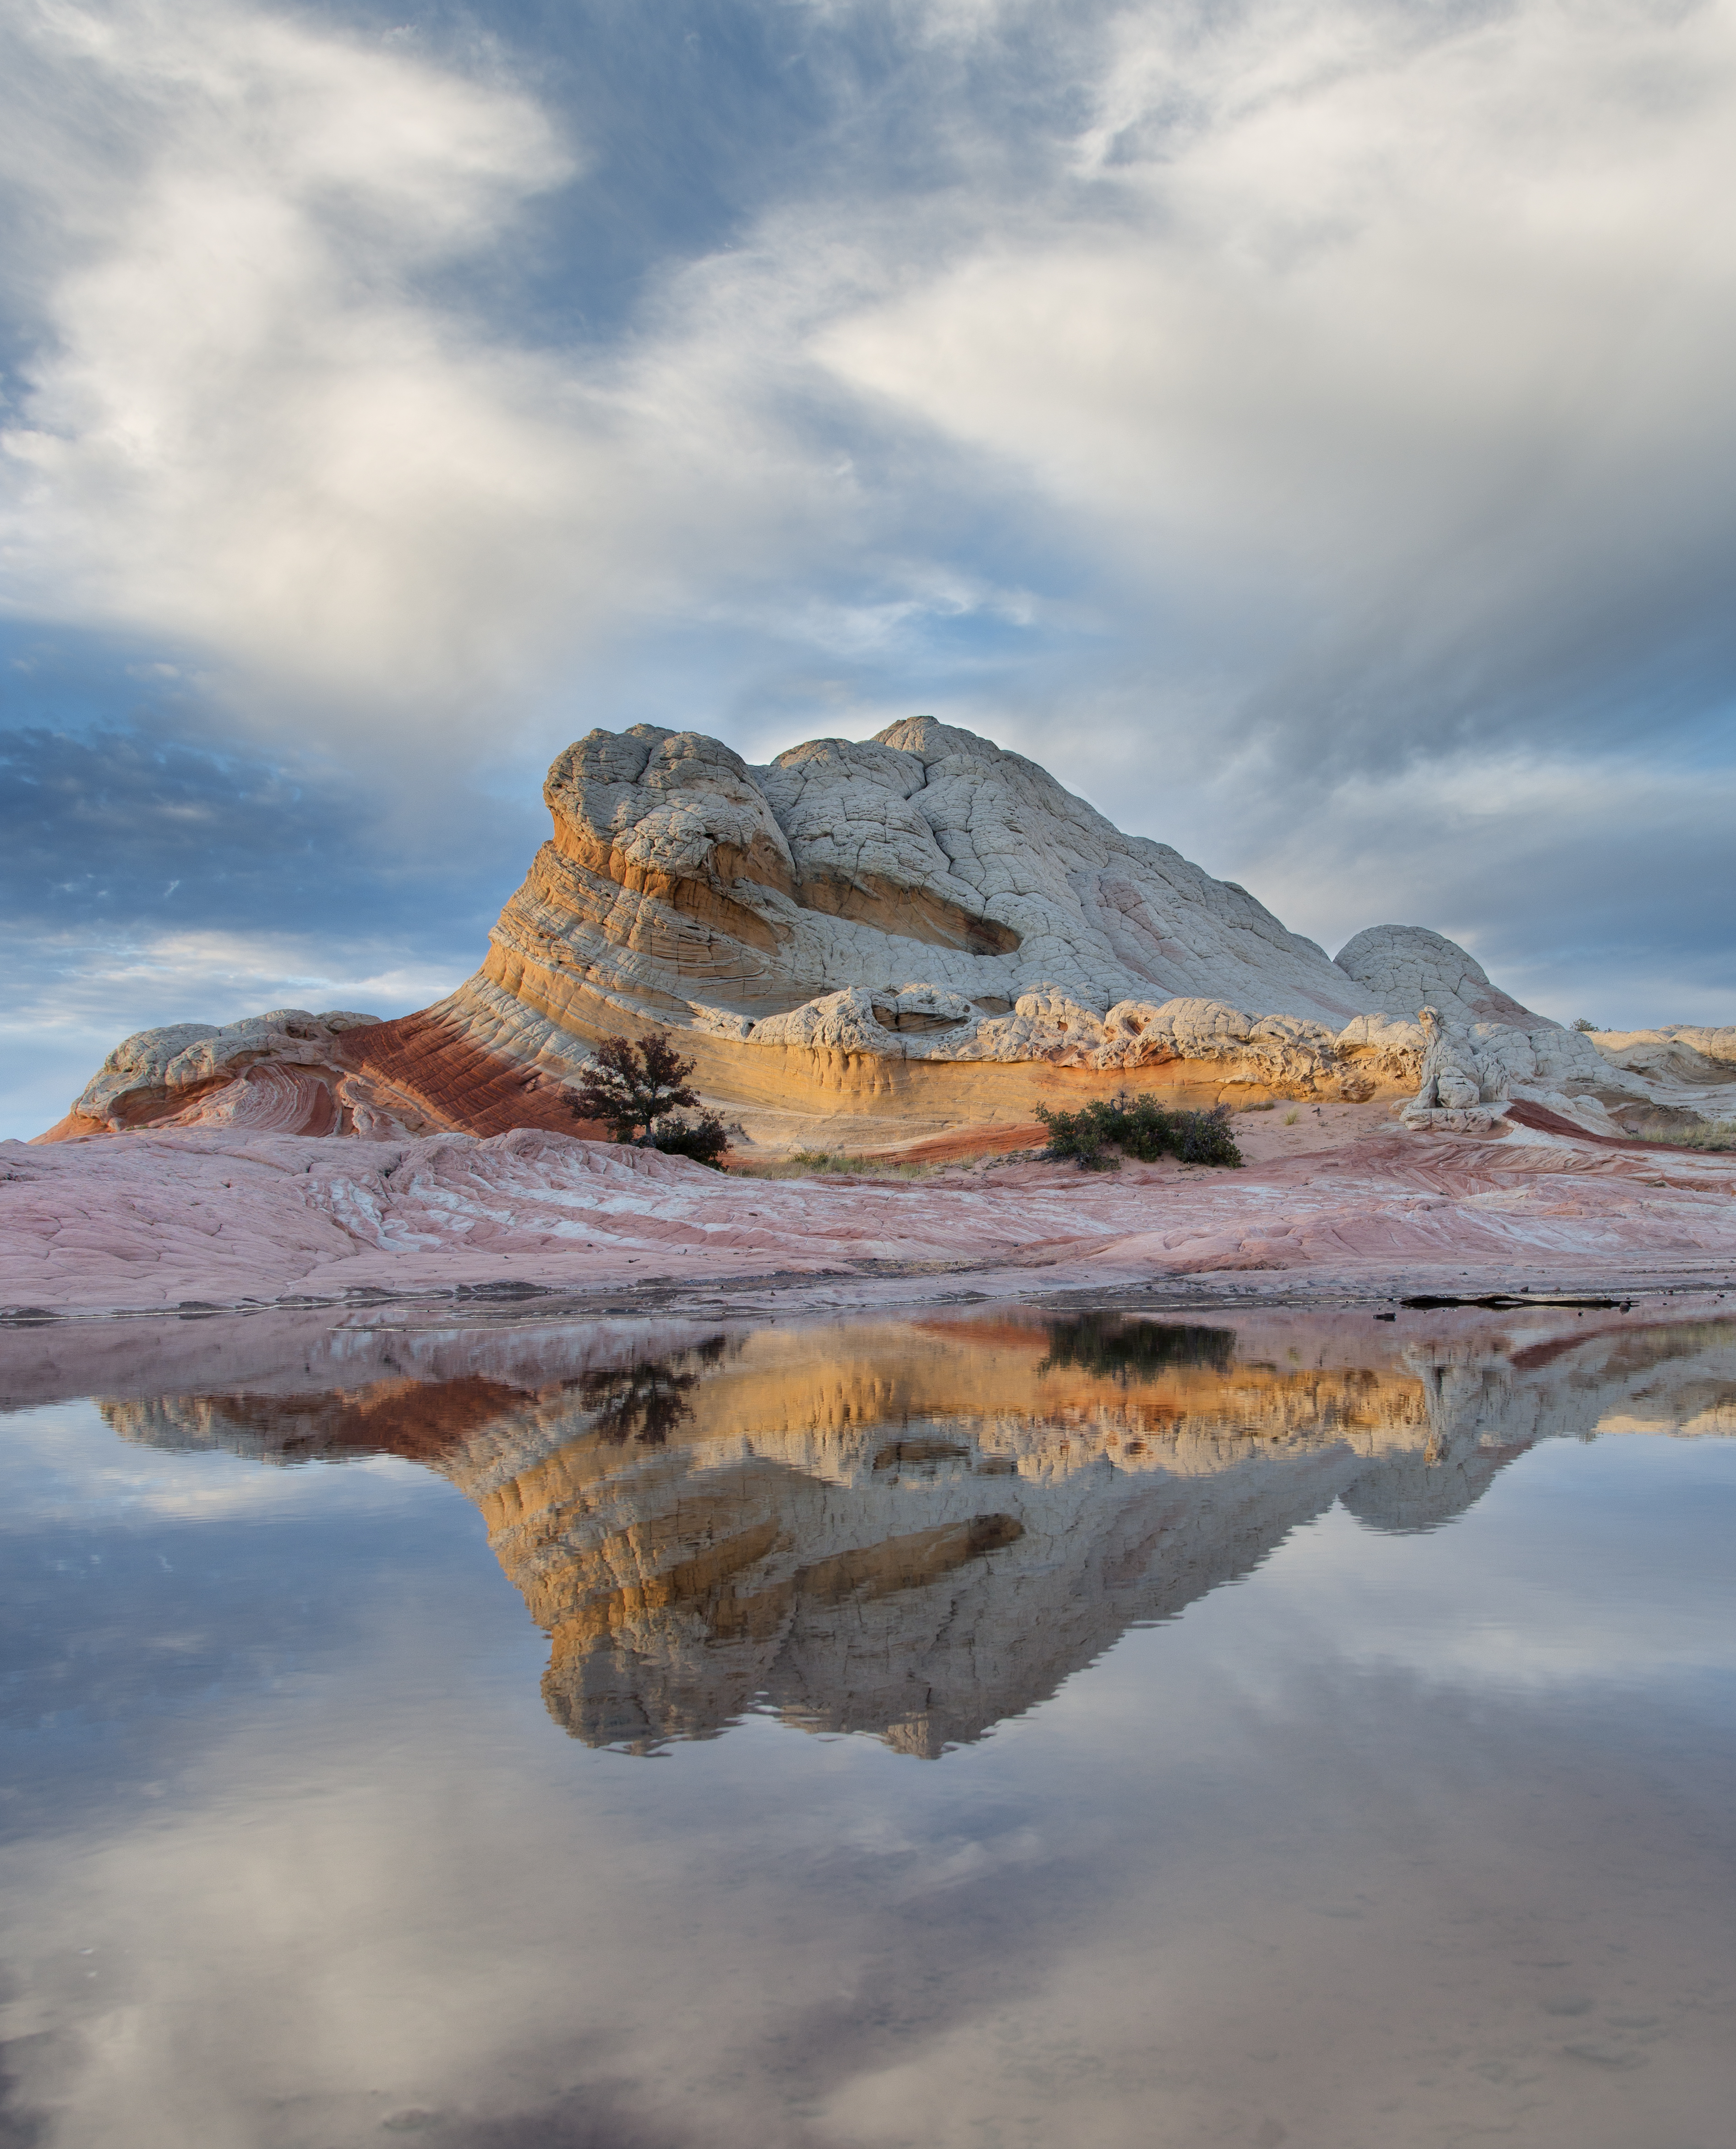
landscape, sea, coast, water, nature, rock, ocean, horizon, wilderness, mountain, cloud, sky, sunrise, sunset, morning, shore, wave, lake, dawn, cliff, dusk, ice, reflection, terrain, body of water, geology, nikond800e, loch, cape, whitepocket, landform, geographical feature, mountainous landforms